In Winter's Shadow

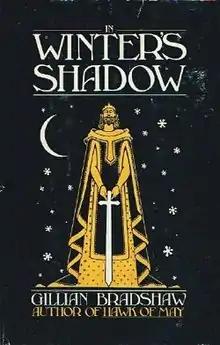
First edition

In Winter's Shadow is the final book in a trilogy of fantasy novels written by Gillian Bradshaw. It tells the story of King Arthur's downfall, as recounted by his wife Gwynhwyfar.